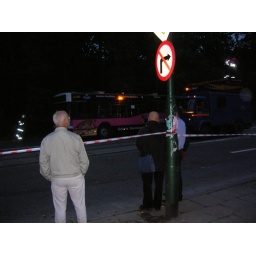
A tree collapsed on a bus in Krakow.